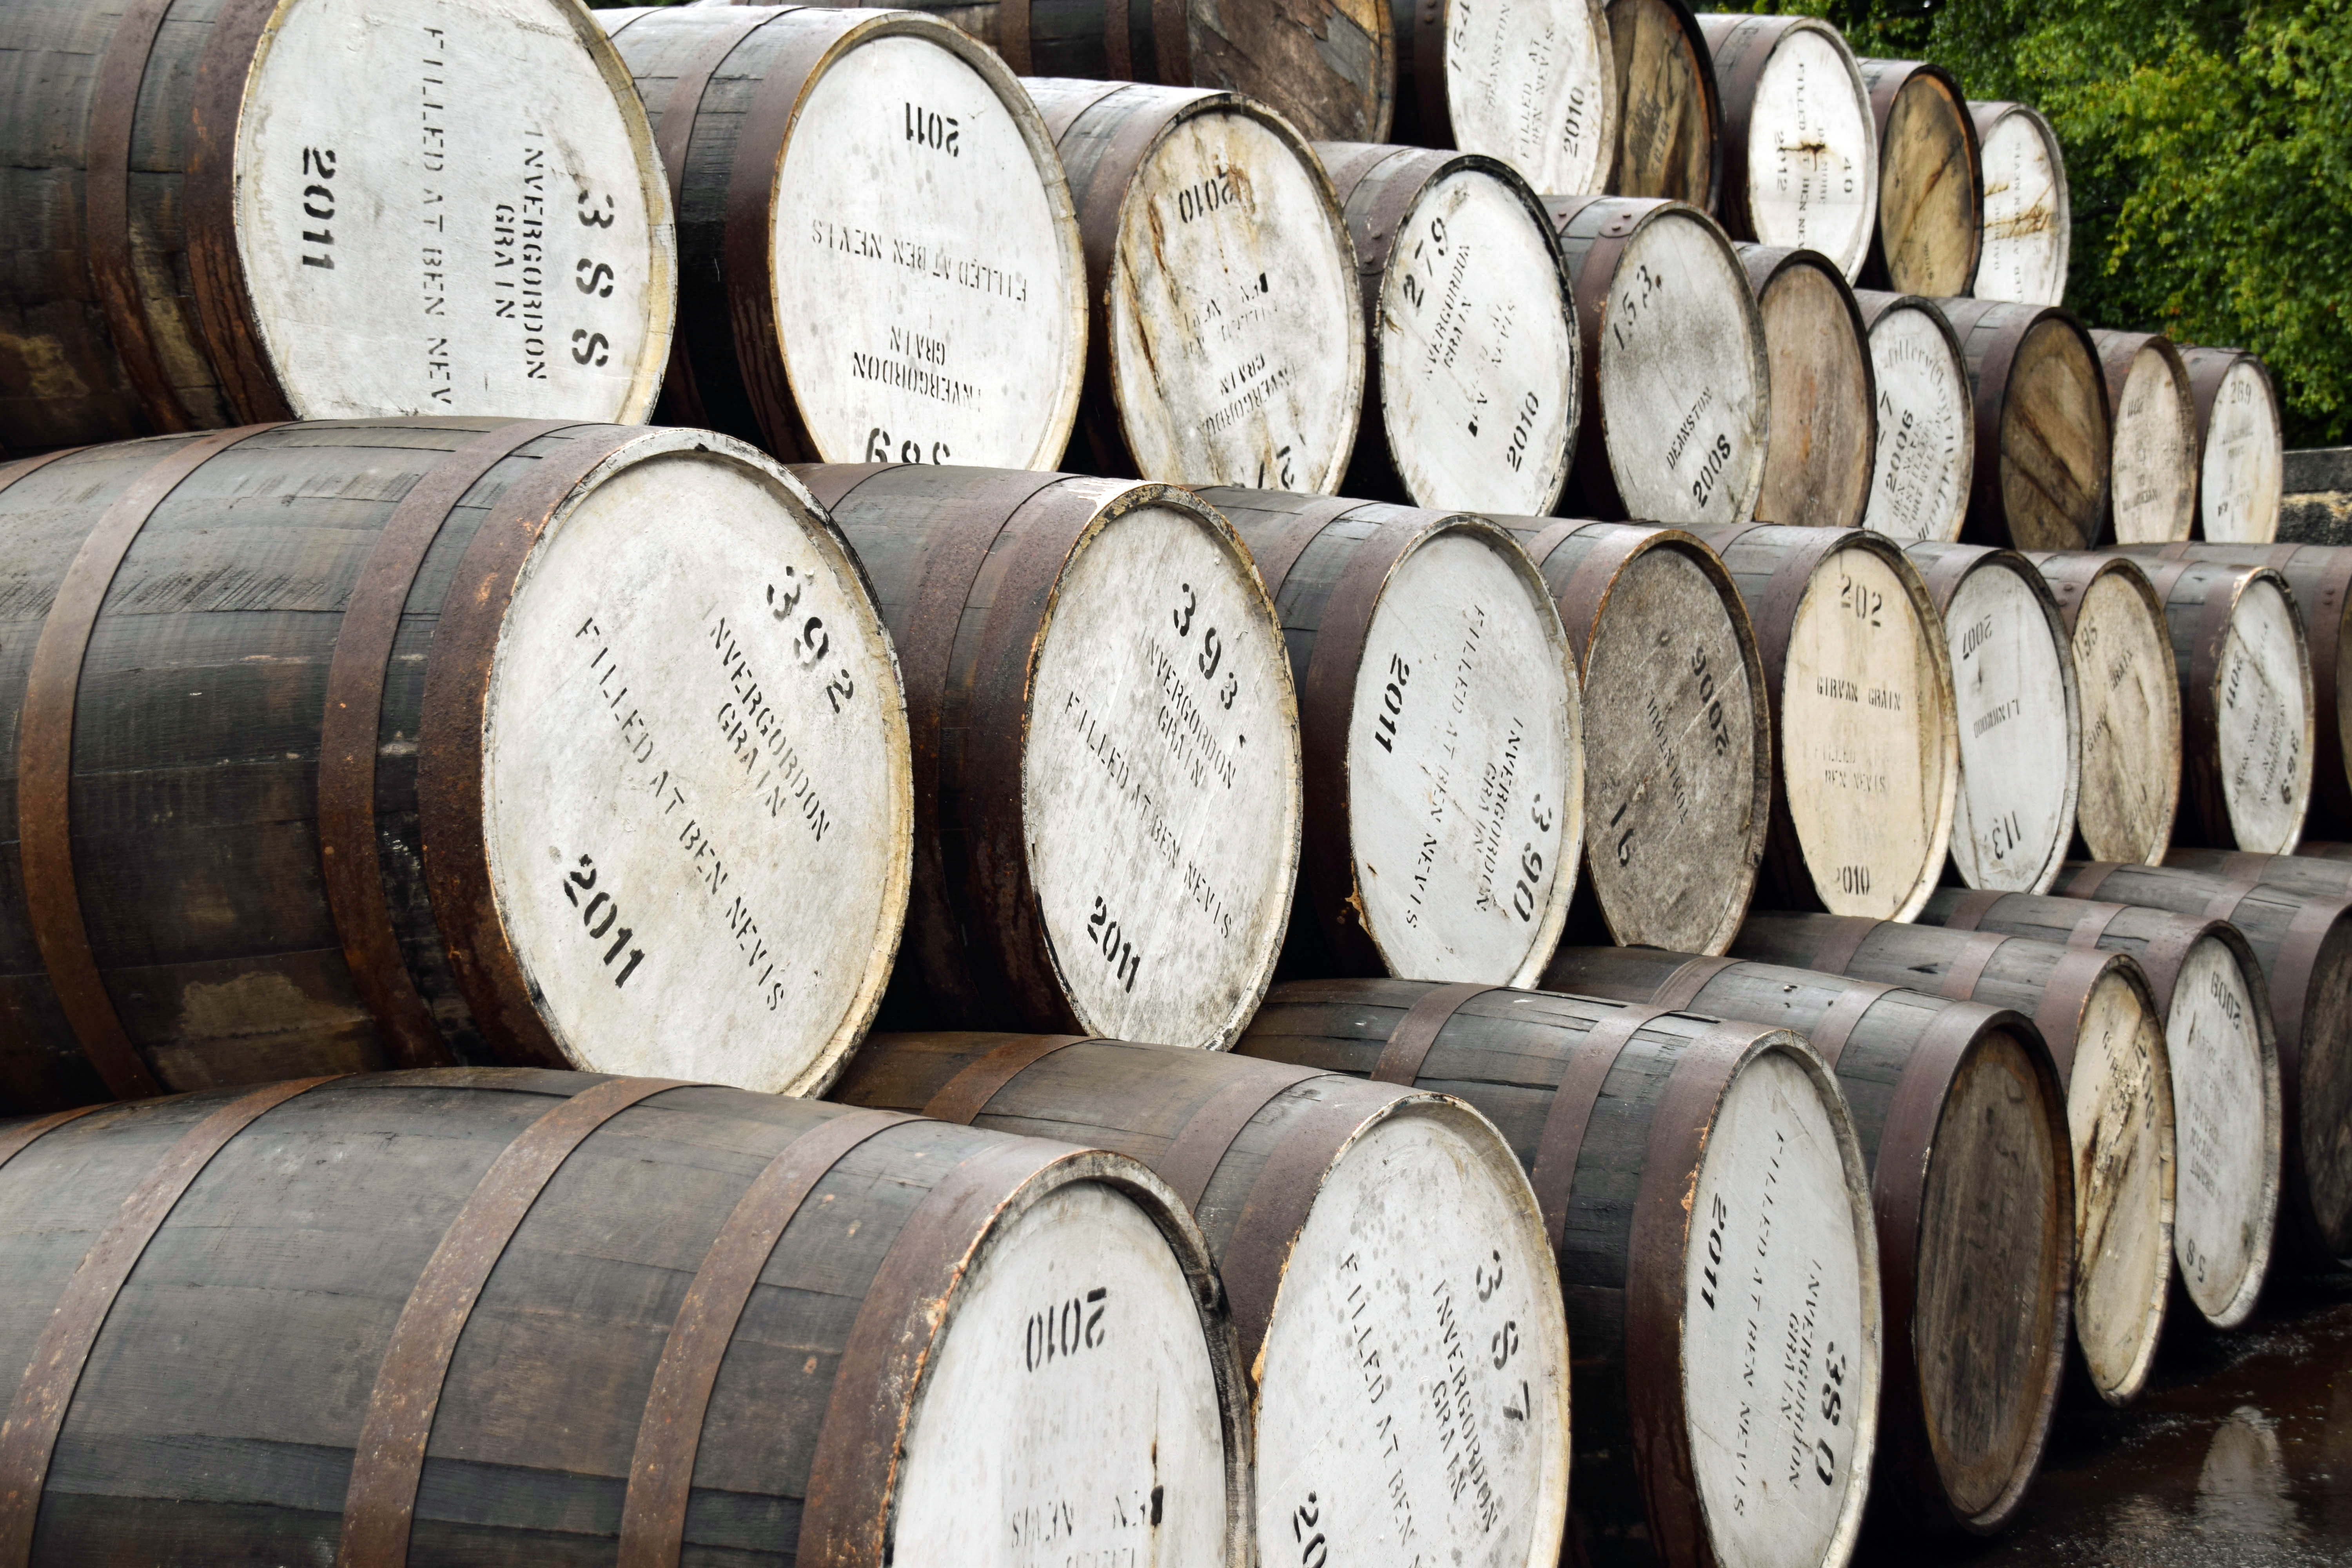
wood, wine, lumber, material, barrel, england, whisky, scotland, barrels, fort william, ben nevis distillery, whiskey barrels, man made object